Scouting on the Isle of Man

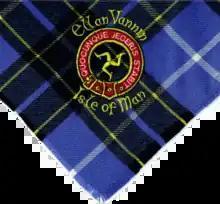
Manx neckerchief with National motto

Scout sections for over 14s on Isle of Man include Onchan, Douglas, Northern and Southern District Explorer units, and the Isle of Man Scout Network.